Lysozyme

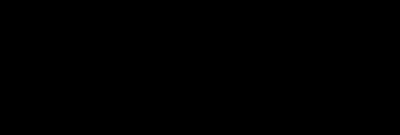
Substrates in Vocadlo's experiment

In an early debate in 1969, Dahlquist proposed a covalent mechanism for lysozyme based on kinetic isotope effect, but for a long time the ionic mechanism was more accepted. In 2001, a revised mechanism was proposed by Vocadlo via a covalent but not ionic intermediate. Evidence from ESI-MS analysis indicated a covalent intermediate. A 2-fluoro substituted substrate was used to lower the reaction rate and accumulate an intermediate for characterization. The amino acid side-chains glutamic acid 35 (Glu35) and aspartate 52 (Asp52) have been found to be critical to the activity of this enzyme. Glu35 acts as a proton donor to the glycosidic bond, cleaving the C-O bond in the substrate, whereas Asp52 acts as a nucleophile to generate a glycosyl enzyme intermediate. The Glu35 reacts with water to form hydroxyl ion, a stronger nucleophile than water, which then attacks the glycosyl enzyme intermediate, to give the product of hydrolysis and leaving the enzyme unchanged. This type of covalent mechanism for enzyme catalysis was first proposed by Koshland.